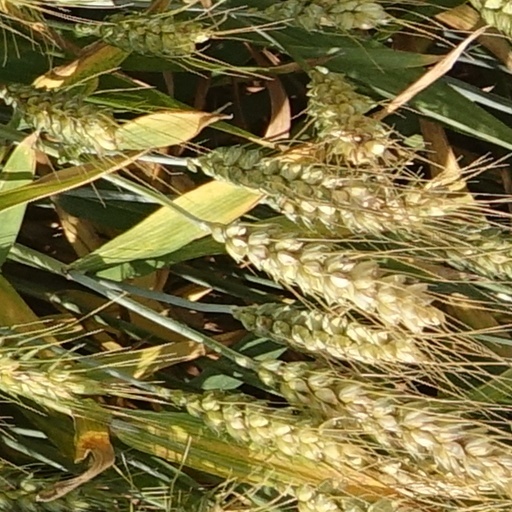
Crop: wheat